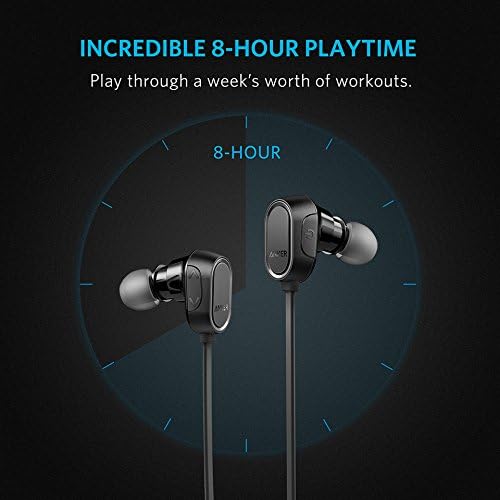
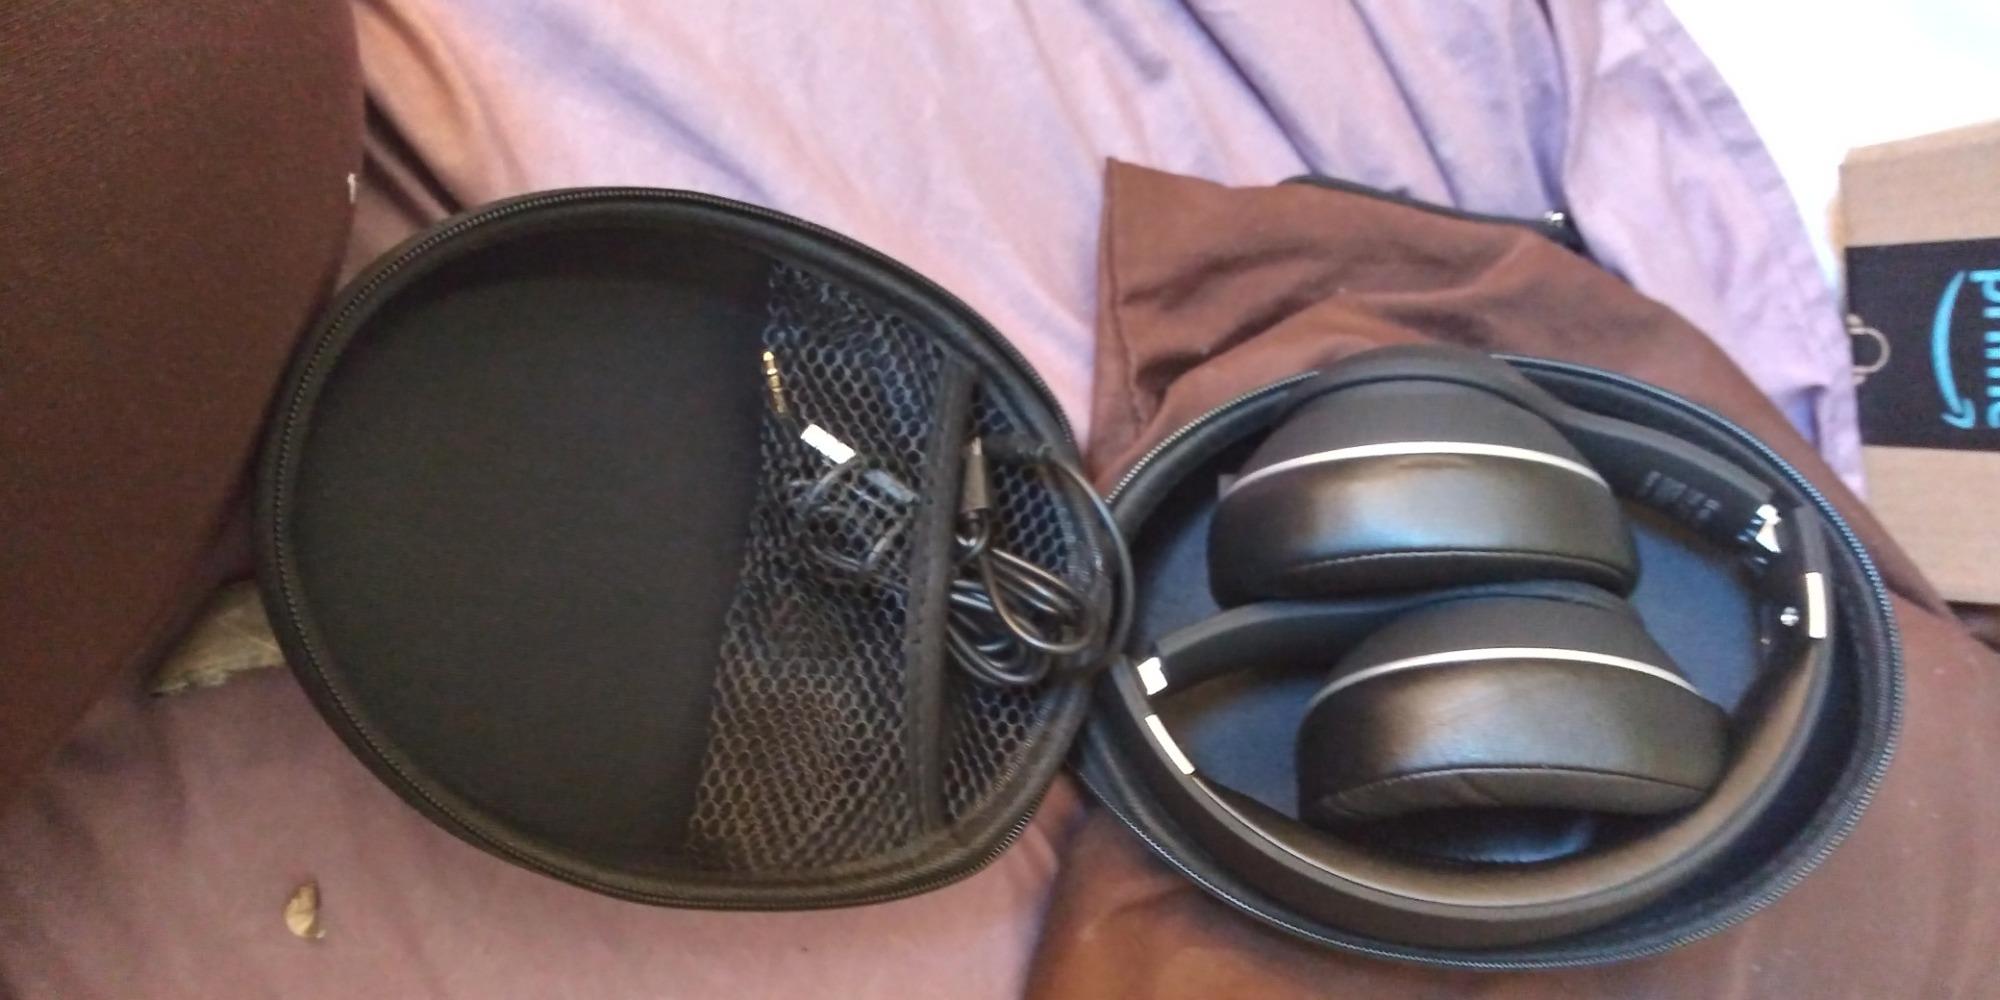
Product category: headphones
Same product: no